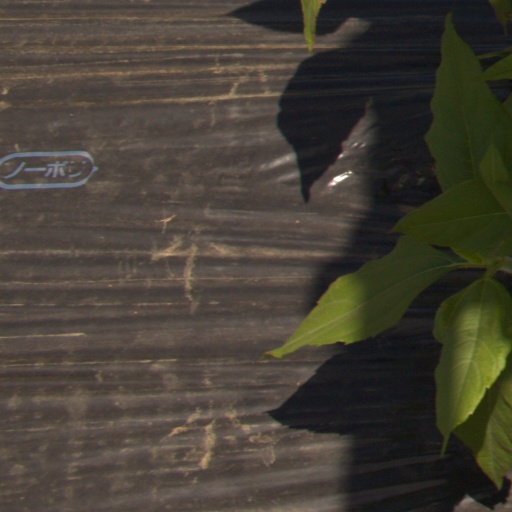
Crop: Jerusalem artichoke